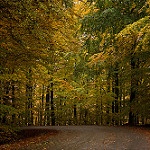
Label: forest